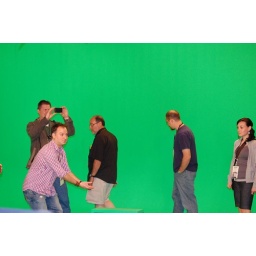
in the green screen room at Full Sail